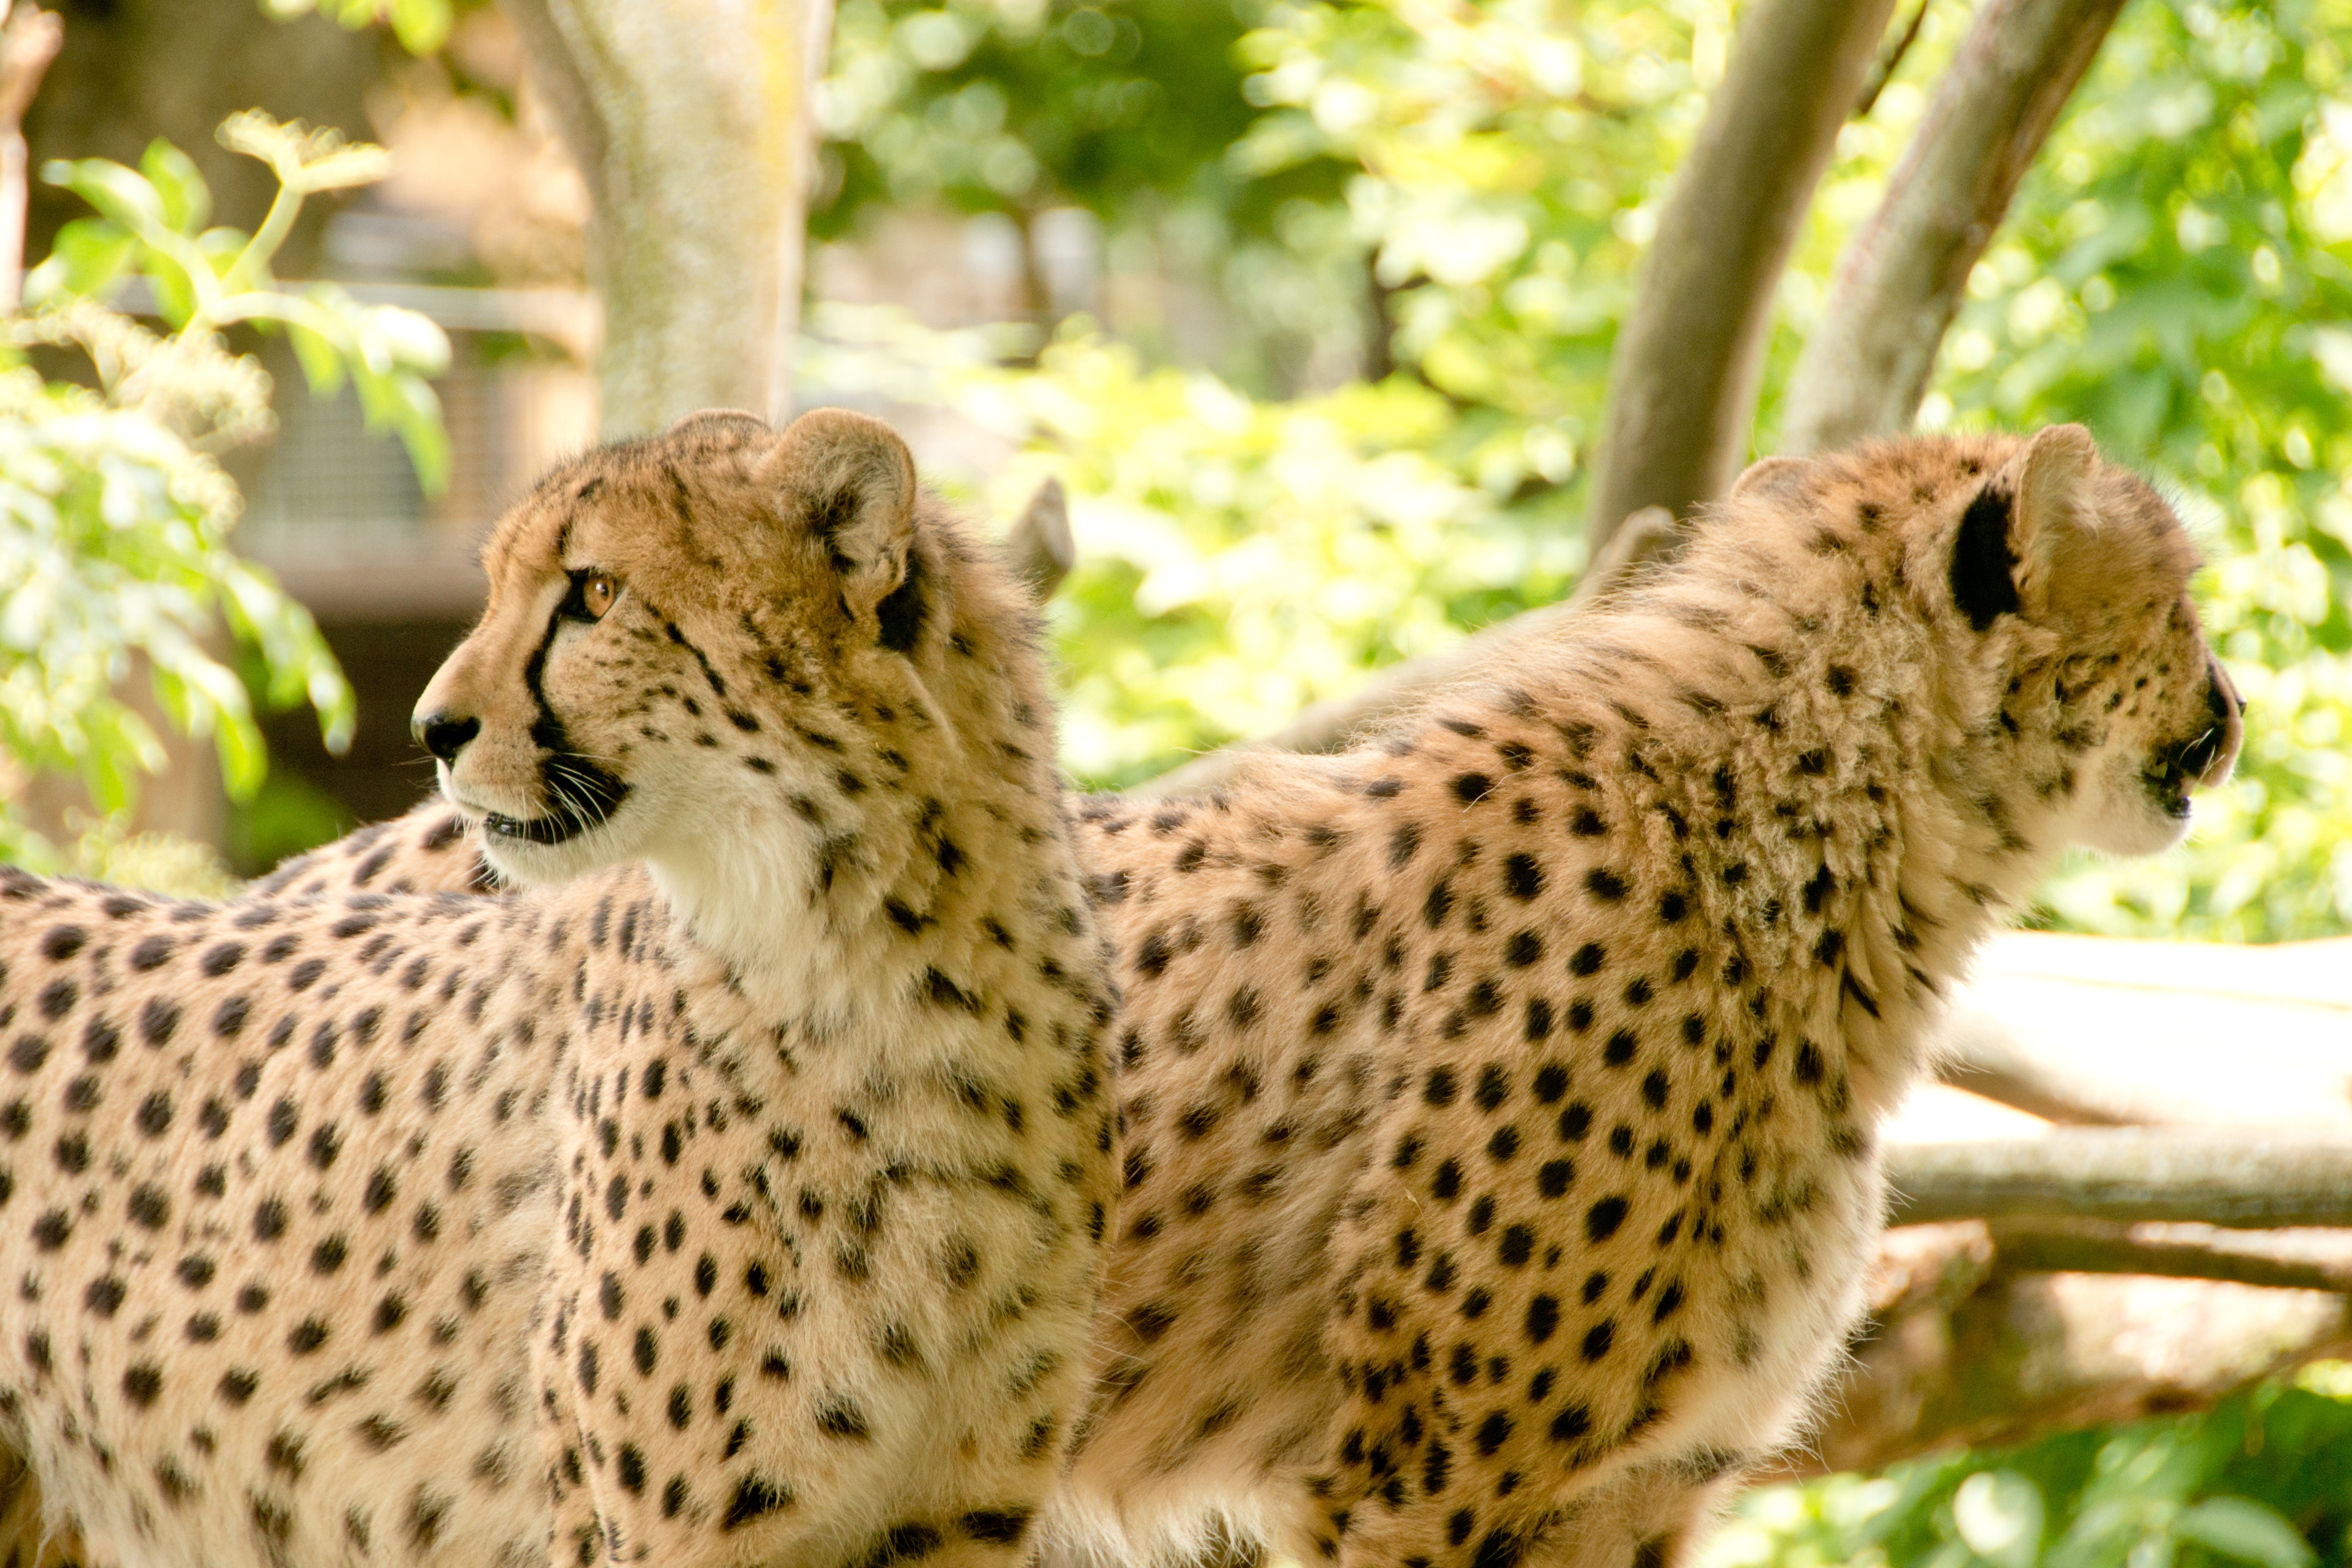
watch, landscape, nature, forest, wilderness, view, summer, wildlife, wild, love, zoo, fur, cat, africa, park, holiday, brown, couple, mammal, rest, friendship, together, national park, fauna, leopard, cheetah, partnership, south, spotted, snout, animals, head, mammals, vertebrate, pair, fast, hunter, attention, wildcat, animal world, connectedness, togetherness, for two, safari, dangerous, points, animal portrait, kenya, concerns, click, mature, vigilant, nature park, carnivores, purry, wildlife reserve, everything is better together, small to medium sized cats, cat like mammal